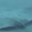
Label: ray